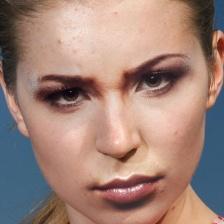
Label: faces